Bjørn Helge Riise

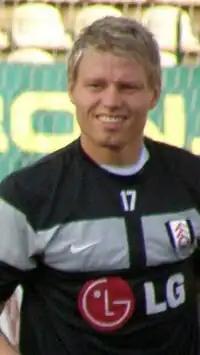
Riise warming up for Fulham in 2009

Bjørn Helge Semundseth Riise (born 21 June 1983) is a Norwegian former professional footballer. Riise played either a central midfielder or a right winger, and earned 35 international caps for Norway. He played for Fulham of the Premier League from July 2009 to August 2012. He is the younger brother of former Liverpool and Fulham player John Arne Riise, also a Norwegian international.